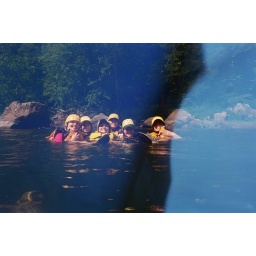
all the girls in the water